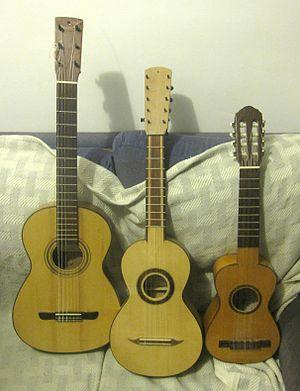
Le requinto est un instrument à cordes similaire à la guitare, bien que de taille plus petite, et dont les caractéristiques varient selon la région.